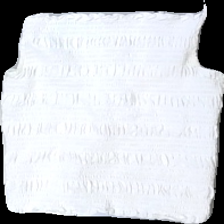
View: front
Type: Top
Category: Ladies
Brand: H&M
Colors: White
Material: 100% bomull
Pattern: Other
Cut: Tight
Size: S
Season: All
Stains: Minor
Damage: svett fläckar och lös tråd
Damage location: middle right
Damage 2: svett fläckar
Damage 2 location: middle left
Price range: <50
Recommended usage: Export
Description: vit linne med resår mönster